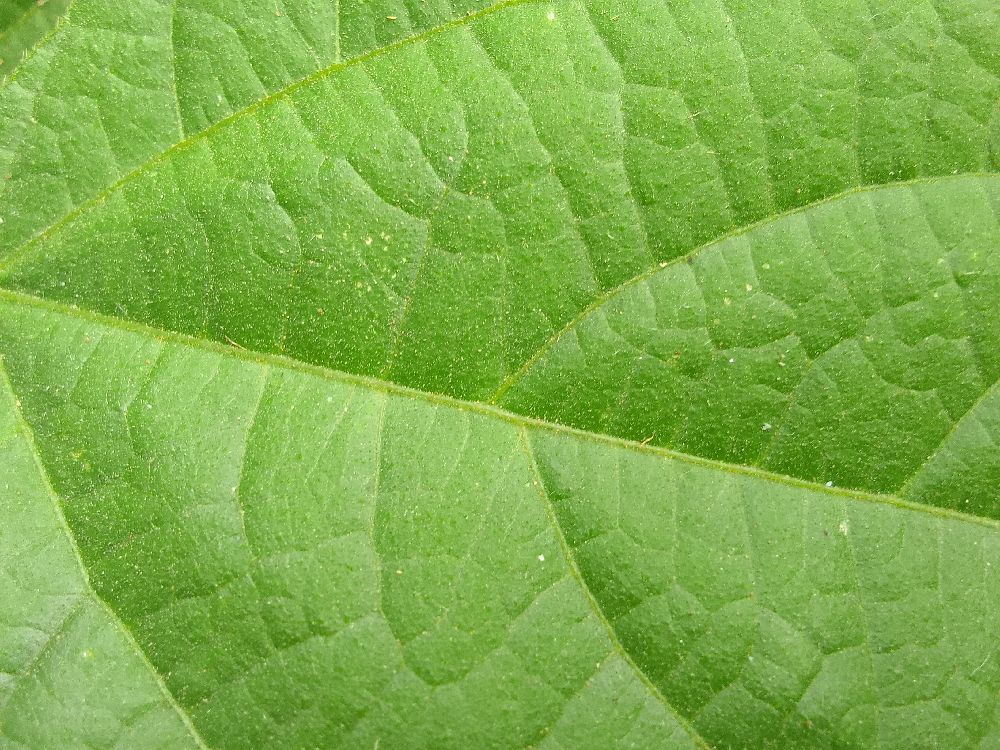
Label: healthy